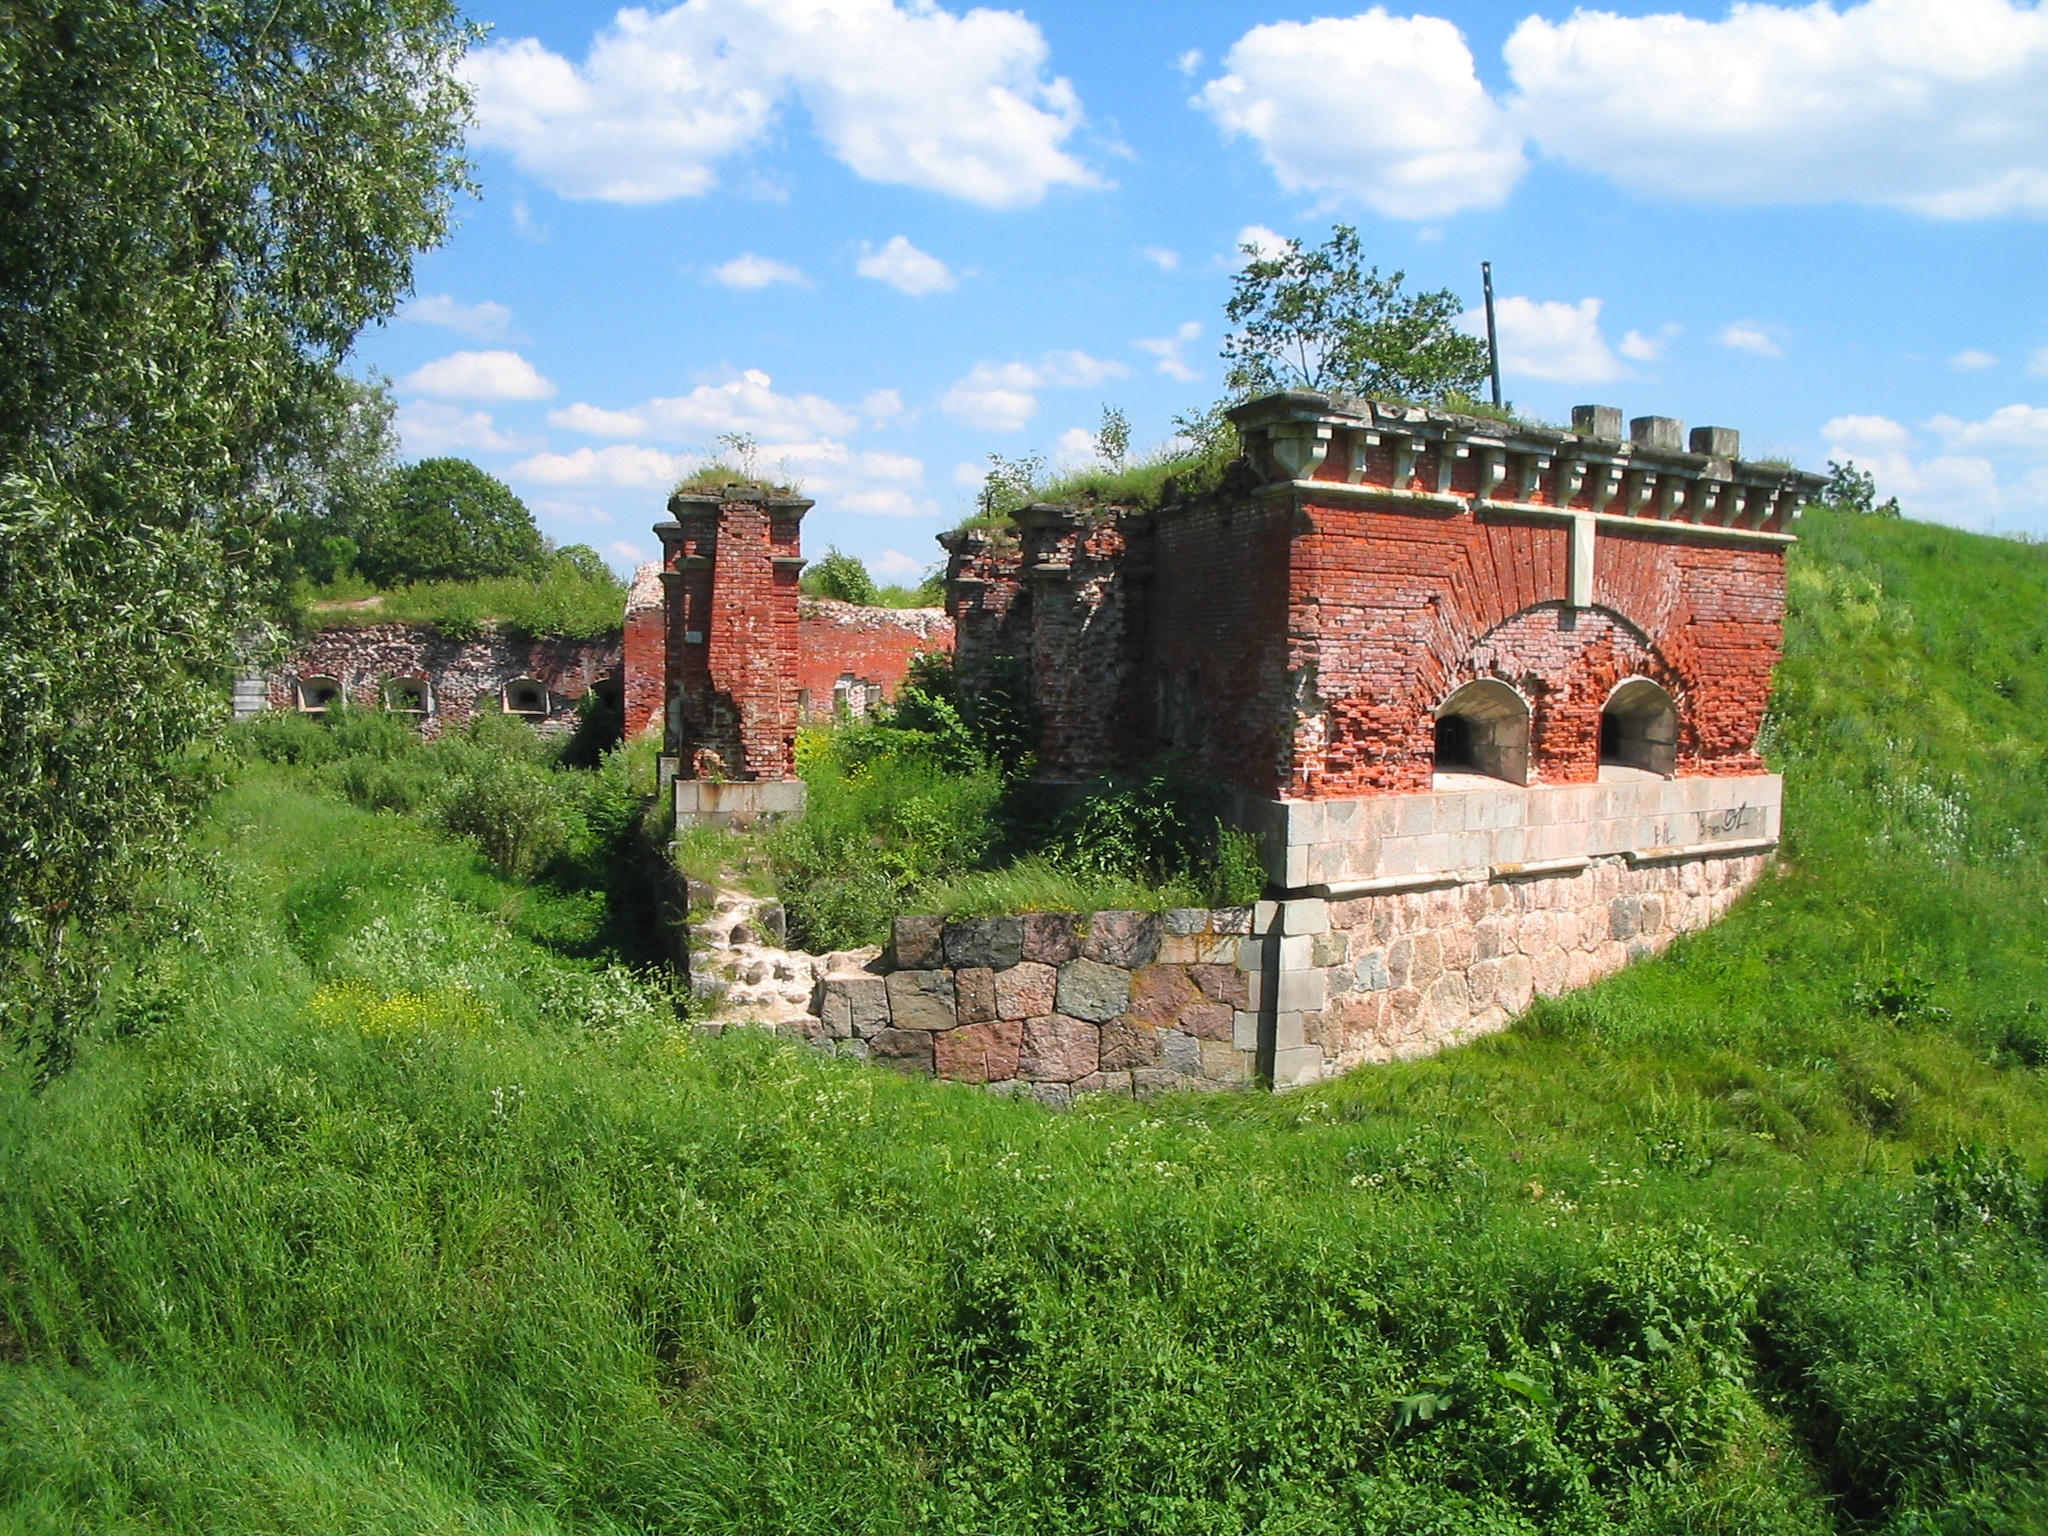
landscape, architecture, sky, building, chateau, old, wall, stone, travel, village, europe, red, castle, property, historic, fortification, tourism, fortress, background, ruins, monastery, estate, rural area